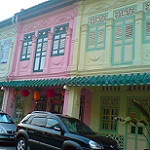
Scene: Outdoor